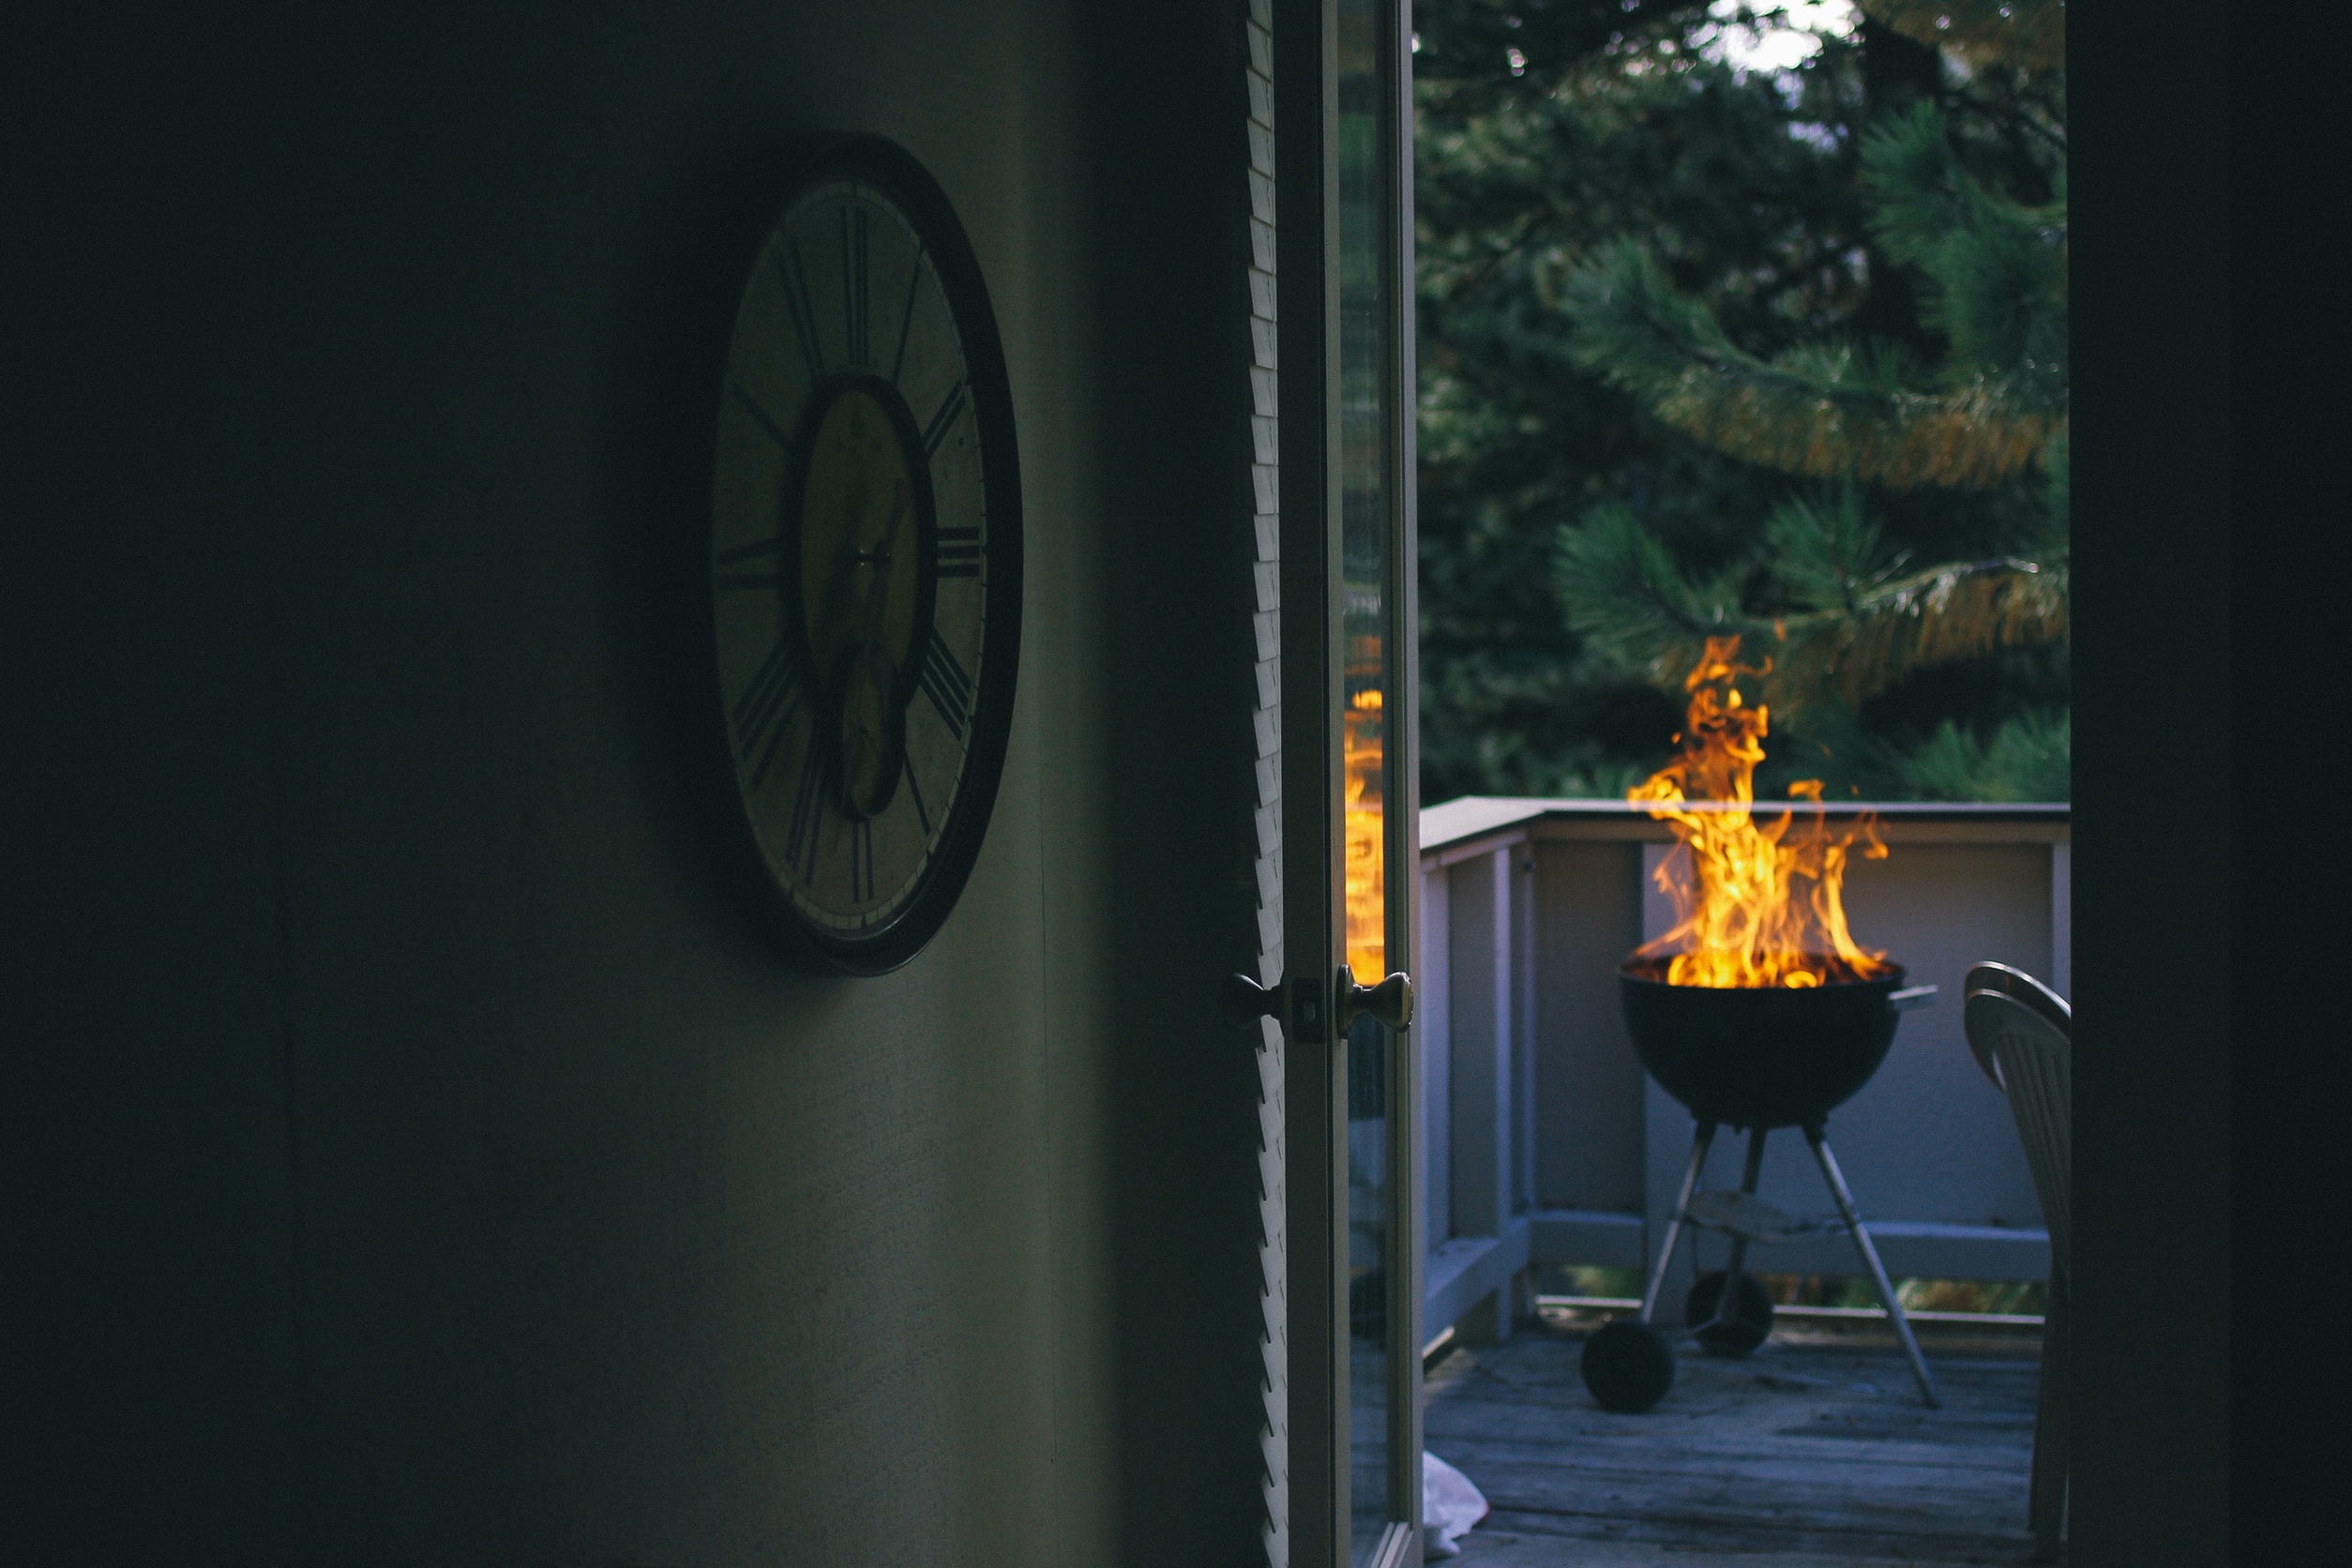
light, deck, window, bbq, flame, fire, darkness, lighting, barbecue, grill, image, screenshot, cookout